FAM43A

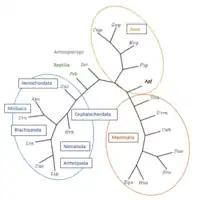
Unrooted Phylogenetic tree indicating orthologs in Mammalia, Aves, Actinoptergii, Reptilia, and several invertebrate species.

FAM43A and paralog FAM43B comprise a specific gene family who share structural homology with the low-density lipoprotein receptor adaptor protein (LDLrP).